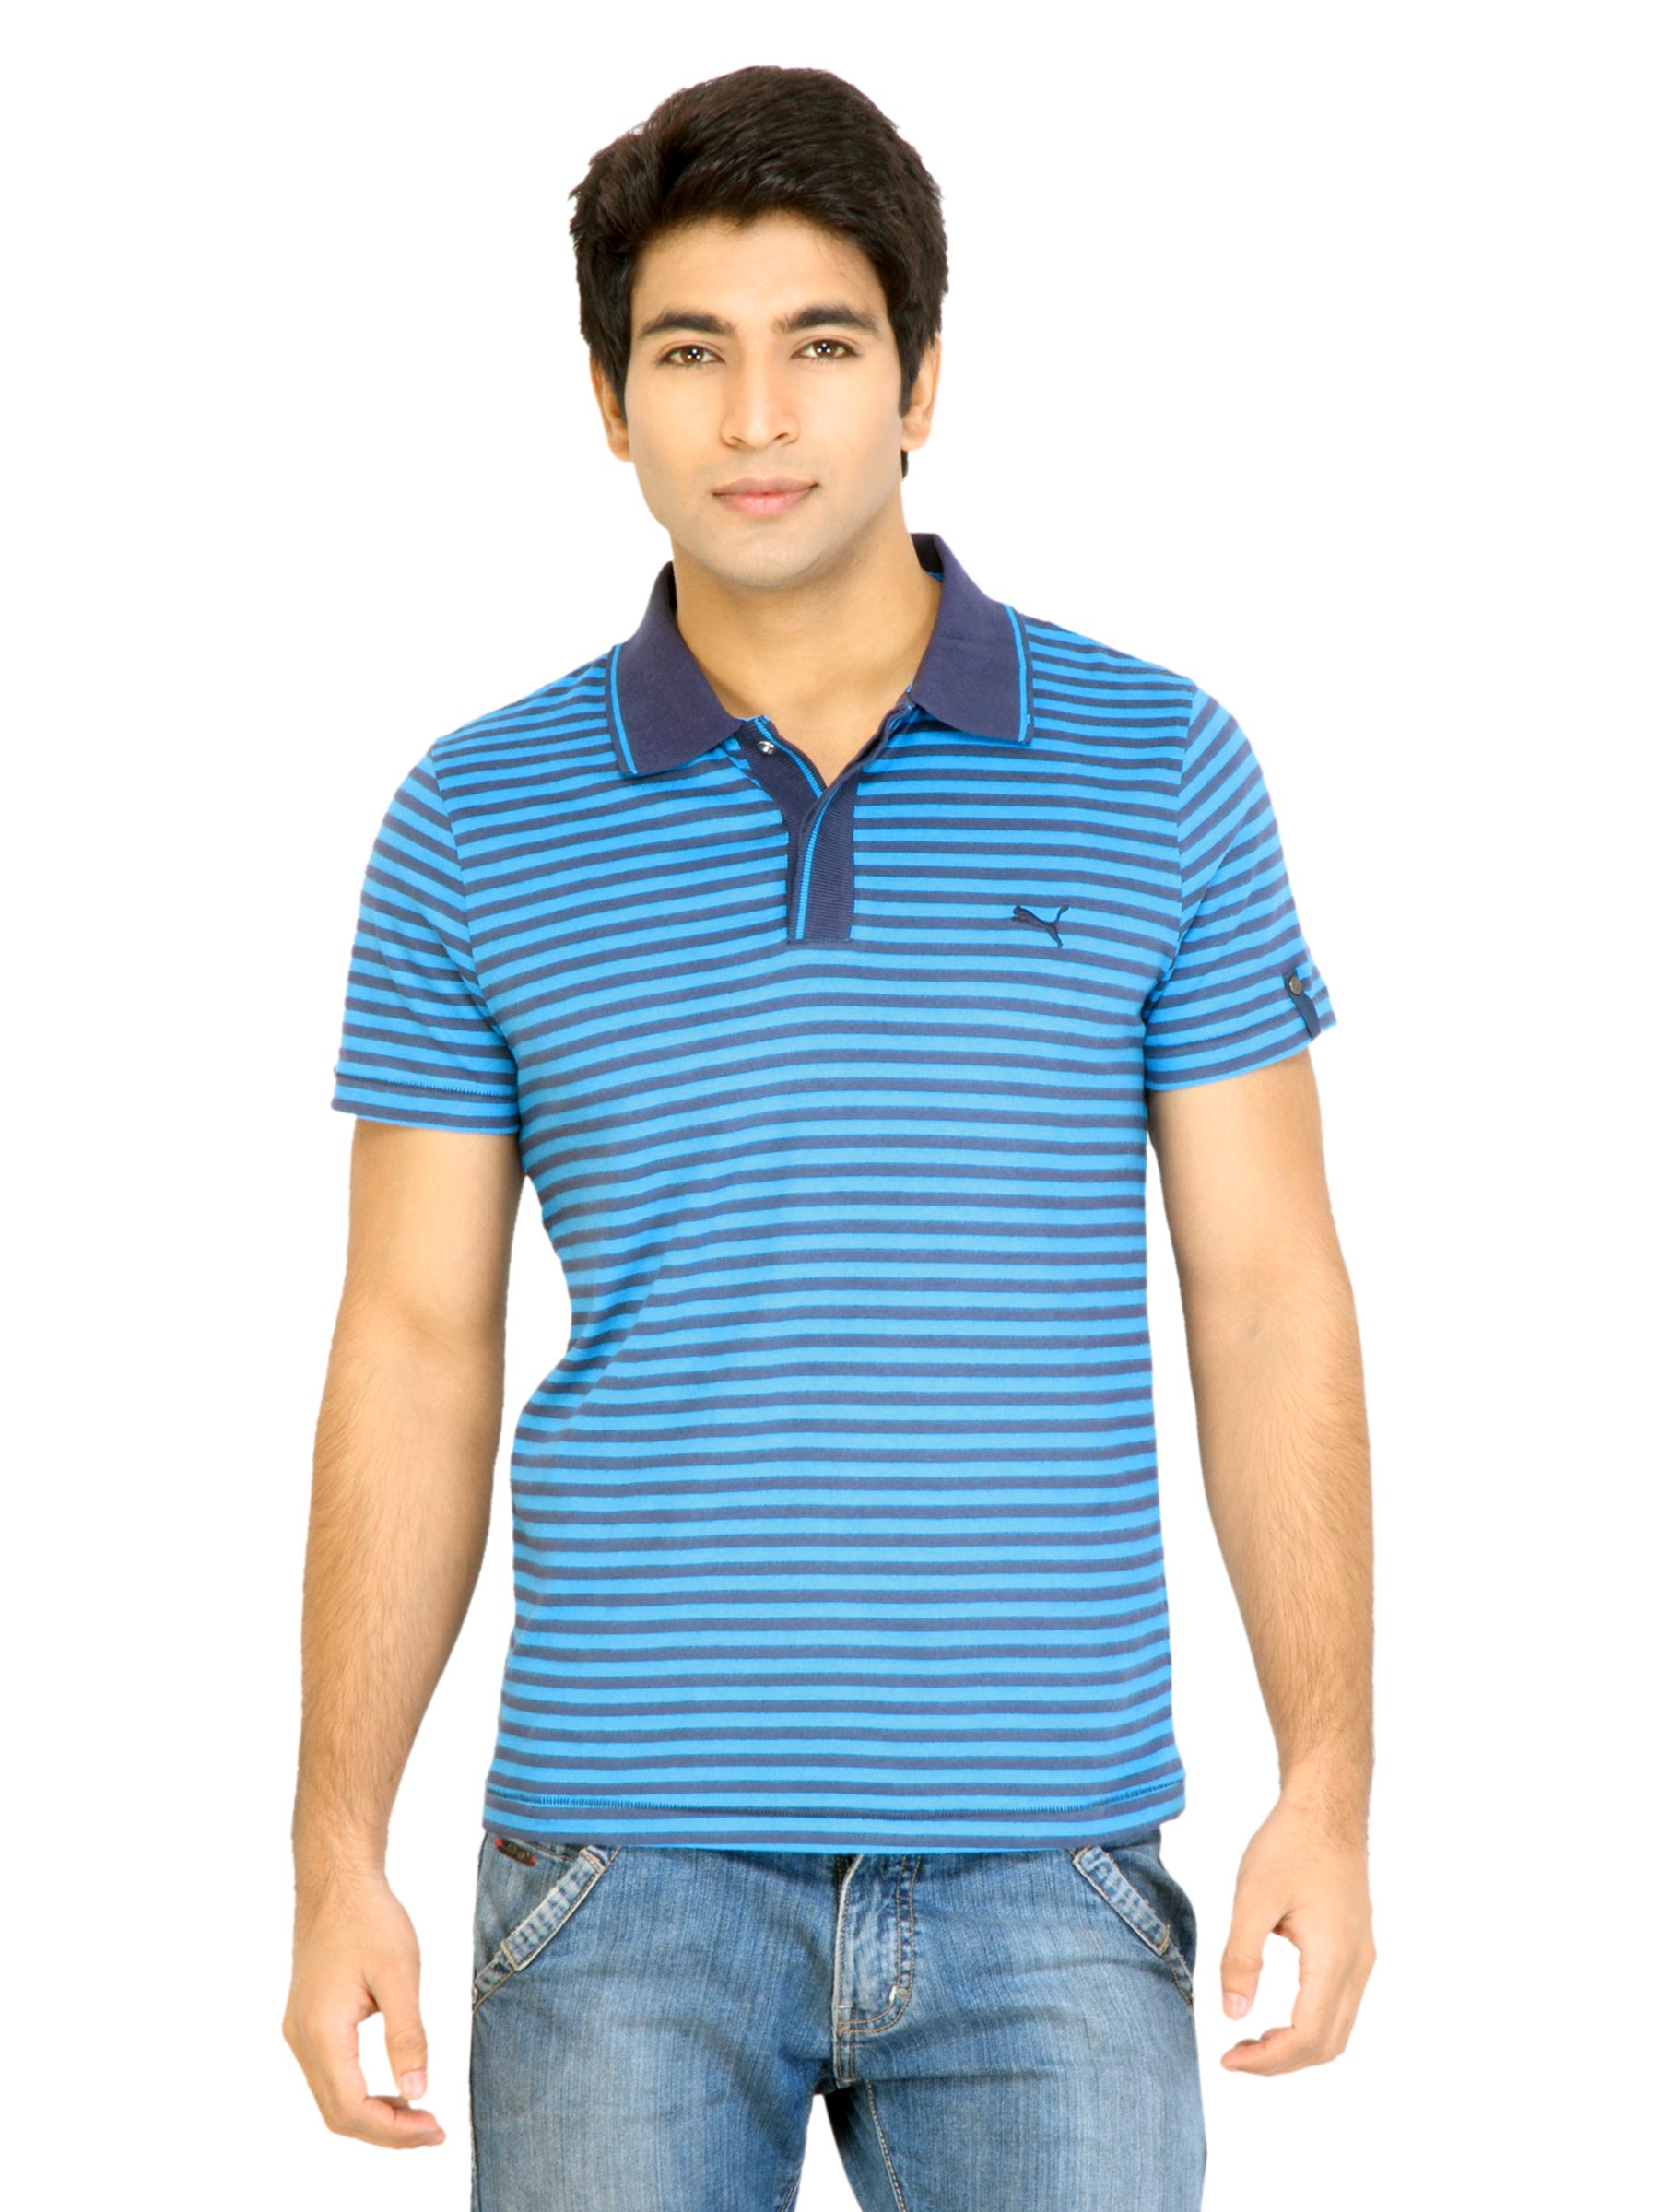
Puma Men Logo Blue Tshirts
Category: Apparel / Topwear / Tshirts
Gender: Men
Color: Blue
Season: Fall 2011
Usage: Casual